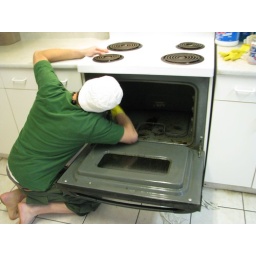
Leaving the old stove in good spirits....i got so high off the oven cleaner!